Bubble Bobble Part 2

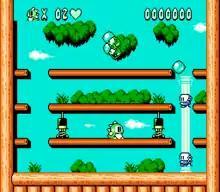
NES gameplay screenshot

According to the NES version's manual, this game stars Bub and Bob, the original duo. On the game's back cover, they are also said to be Cubby and Rubby, Bub and Bob's descendants.